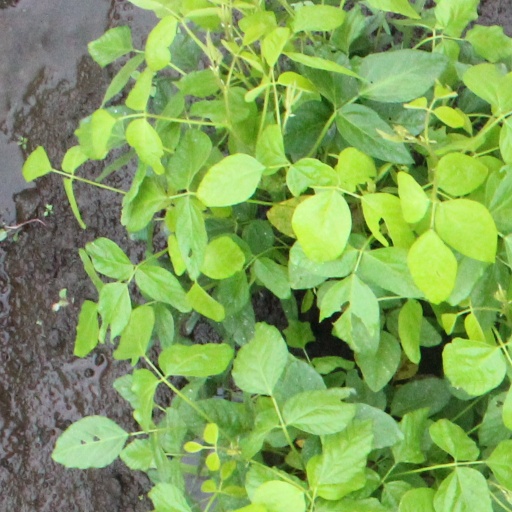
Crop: soybean